Alexander Weimann

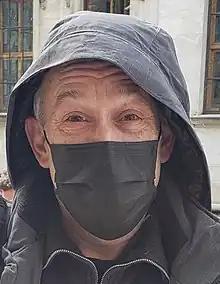

Alexander Weimann (born 1965, in Munich) is a German conductor and harpsichordist.